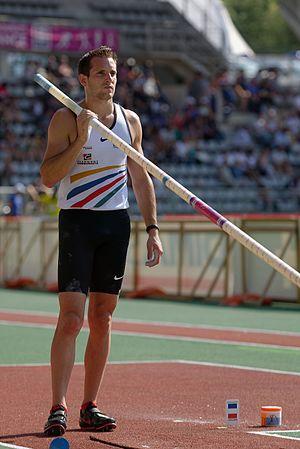
Renaud Lavillenie en finale du saut à la perche masculin aux championnats de France d'athlétisme 2013 au Stade Charléty à Paris, le 14 juillet 2013.